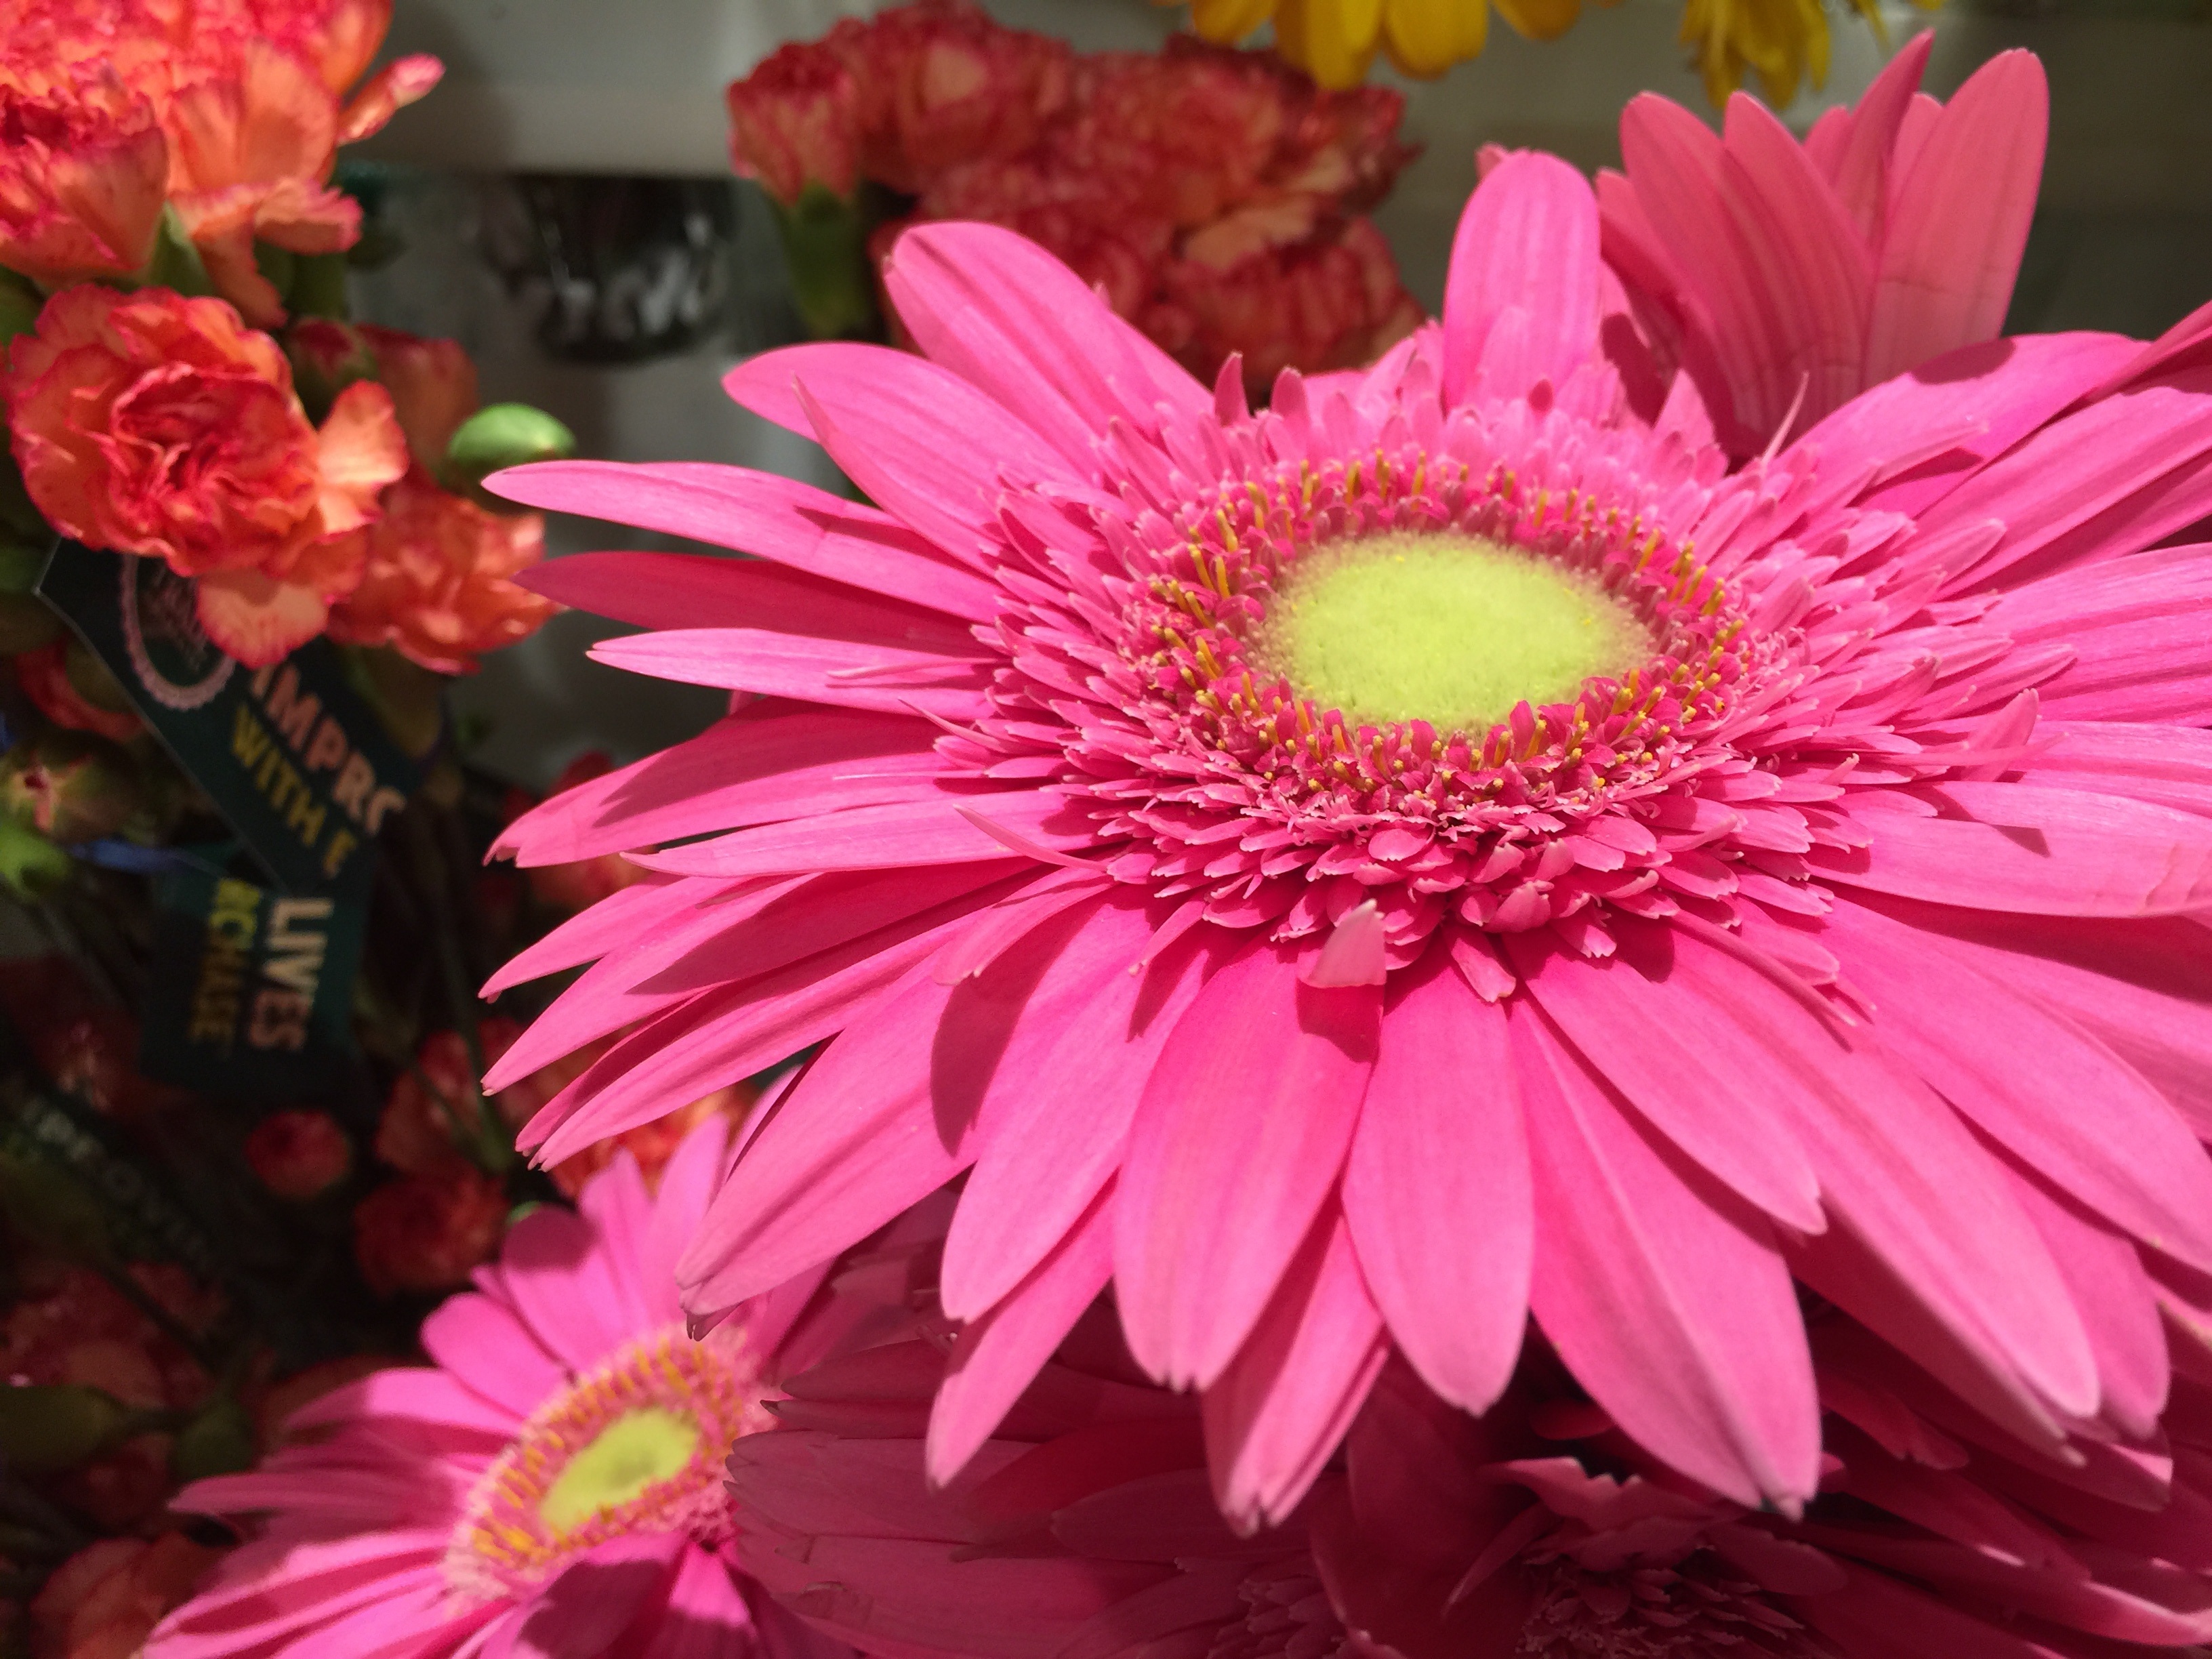
blossom, plant, flower, petal, bloom, floral, daisy, pink, gerbera, gerber, floristry, flowering plant, daisy family, gerber daisy, flower bouquet, annual plant, land plant, chrysanths, flower arranging